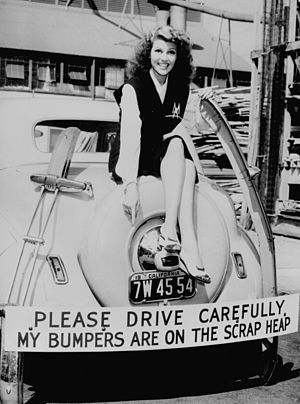
Rita Hayworth
Rita Hayworth i en reklame fra 1942
Rita Hayworth, var en amerikansk filmskuespillerinde. Hun blev lanceret med rød hårfarve i vamproller, og med film som Pinup-pigen og især Gilda blev hun Hollywoods førende sexsymbol i 1940'erne.